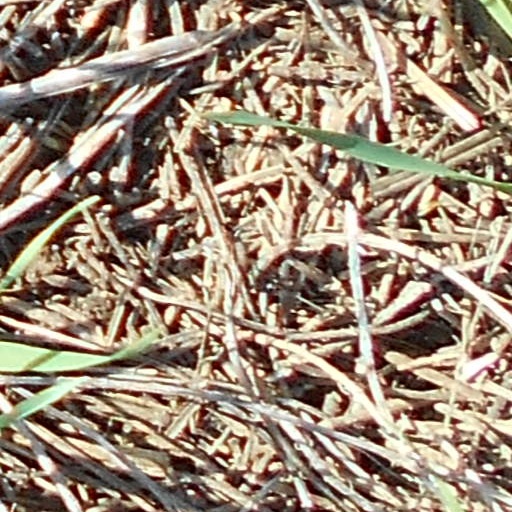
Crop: wheat